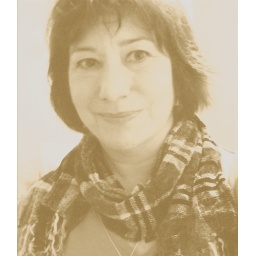
My eyes were distracted from the camera by my cat playing with beads on the mirror